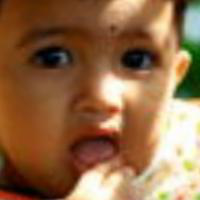
Age group: age 01-10